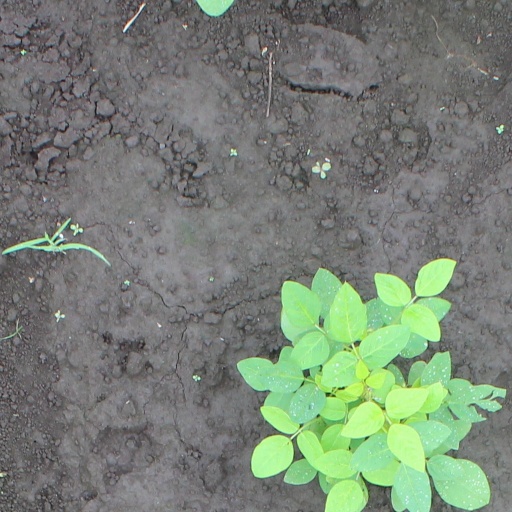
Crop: soybean